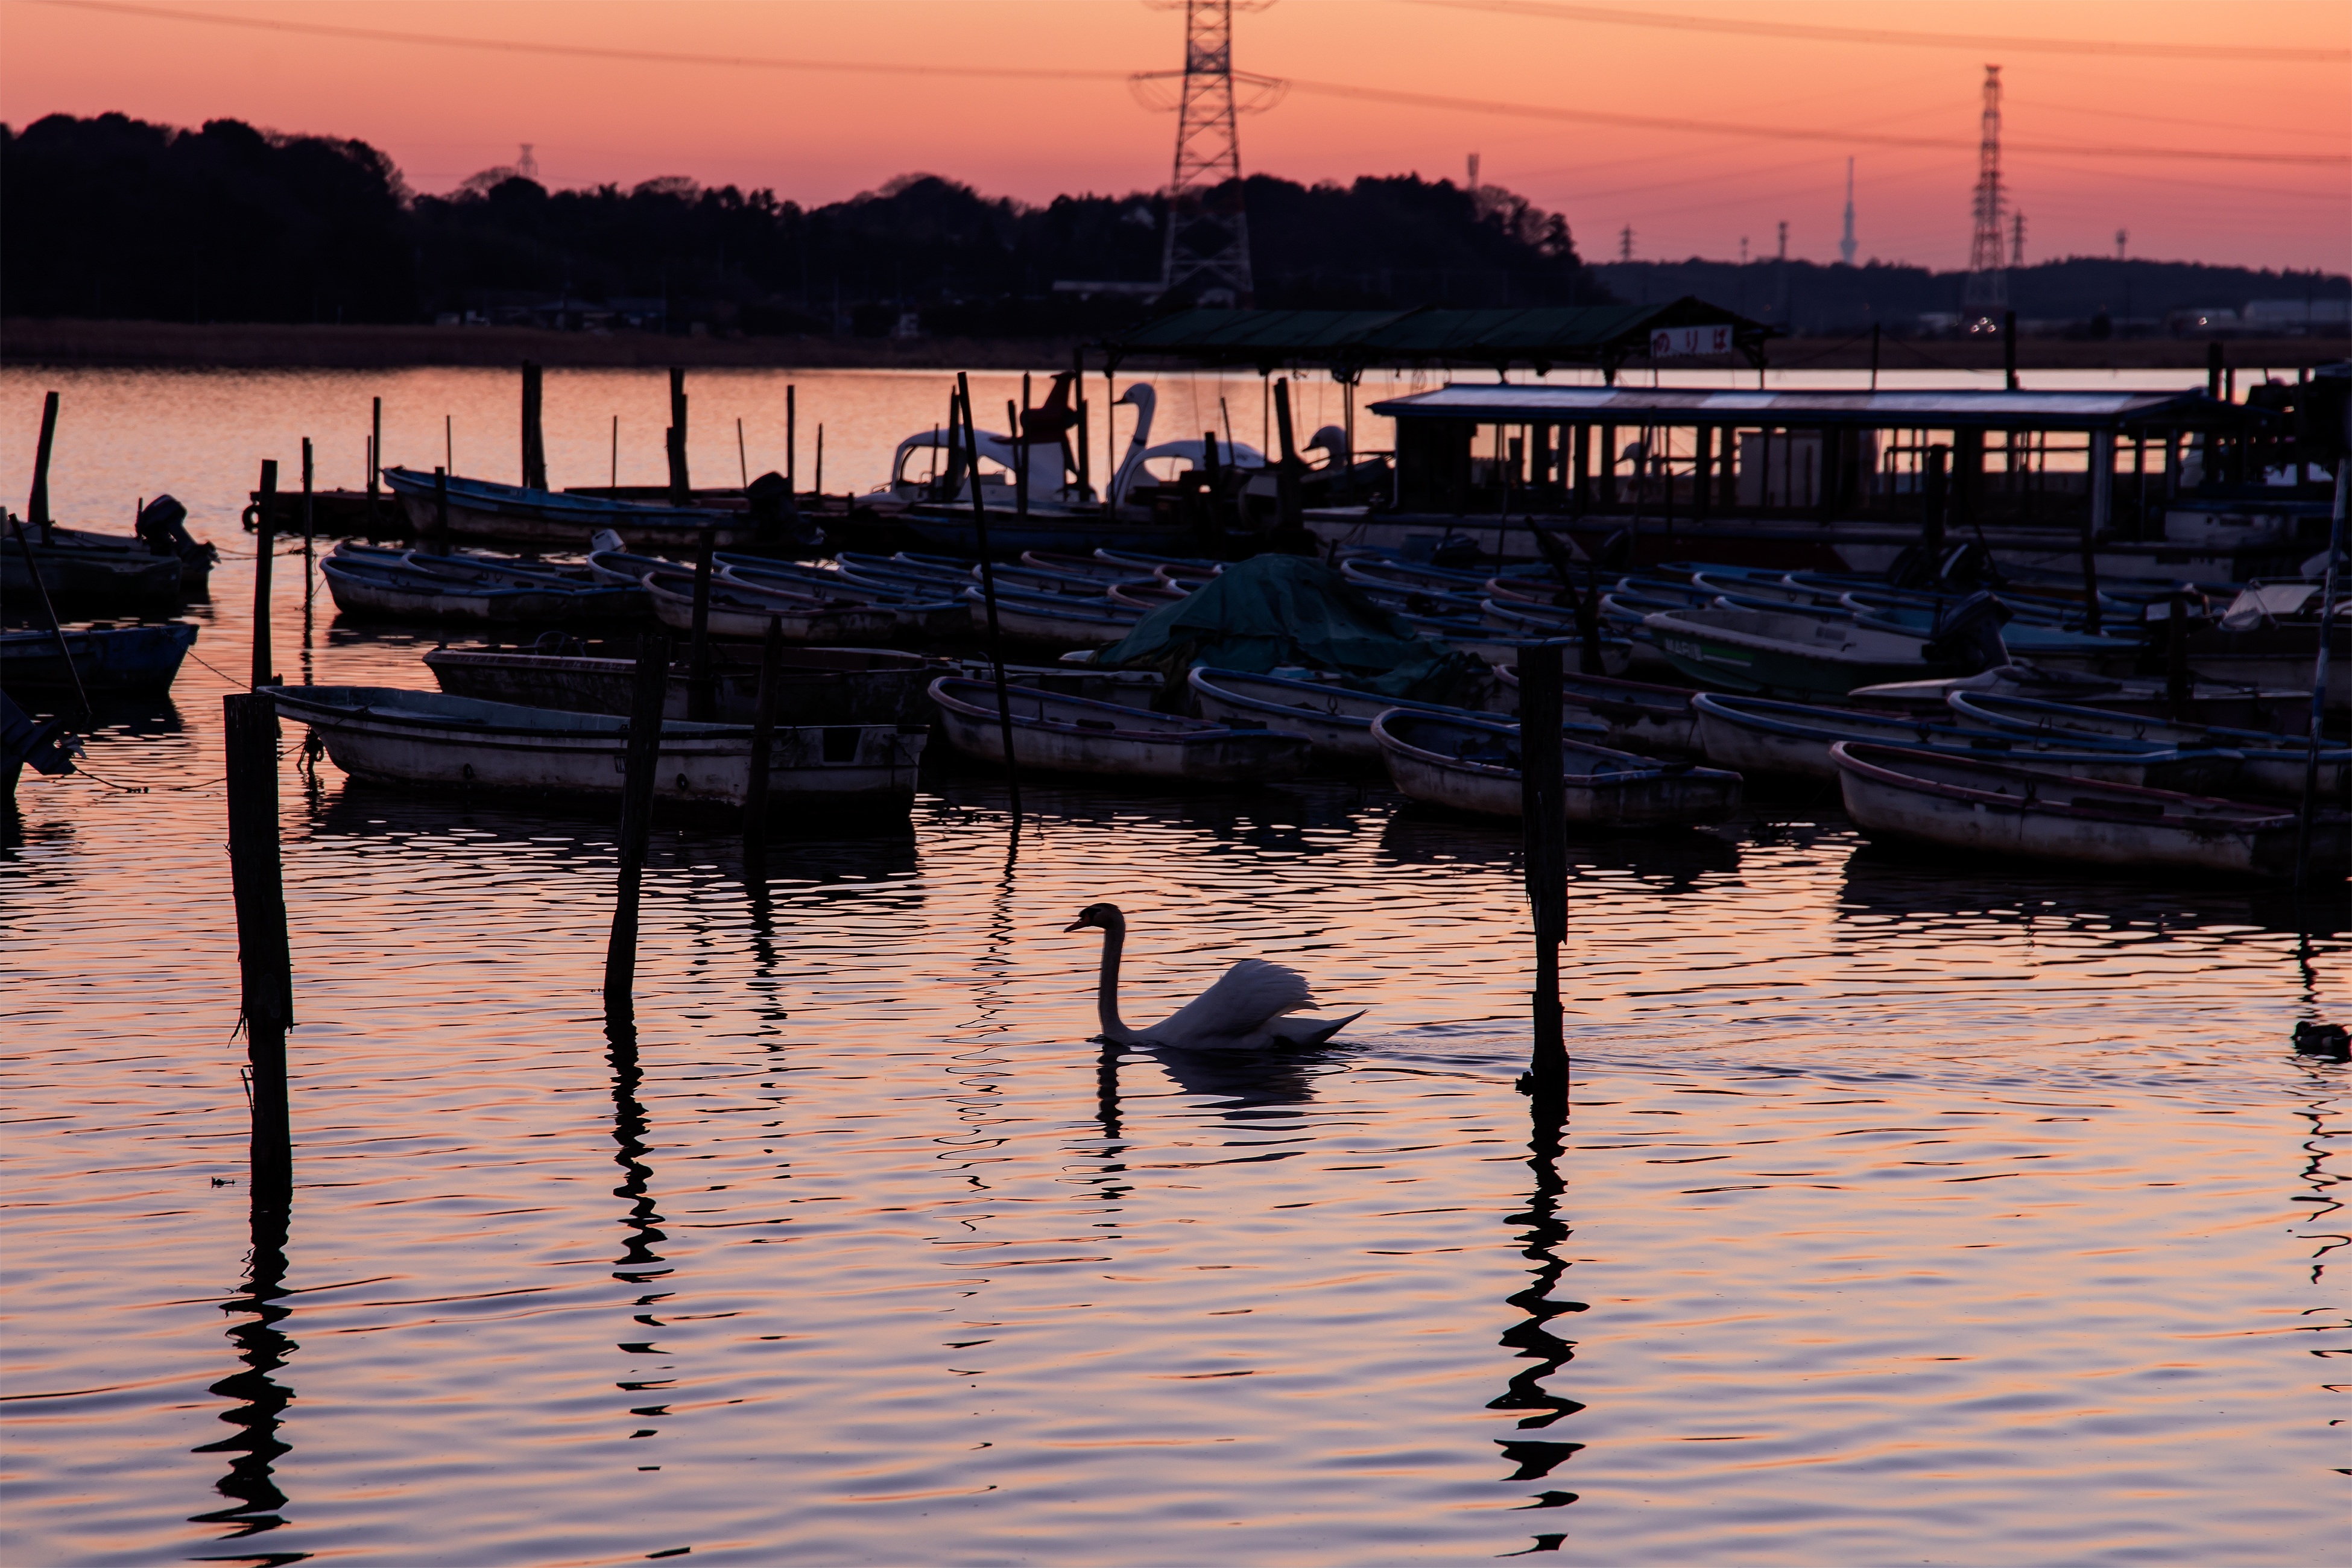
landscape, sea, water, marsh, dock, sunset, boat, morning, lake, river, dusk, evening, reflection, vehicle, marina, waterway, swan, boating, evening view, watercraft rowing